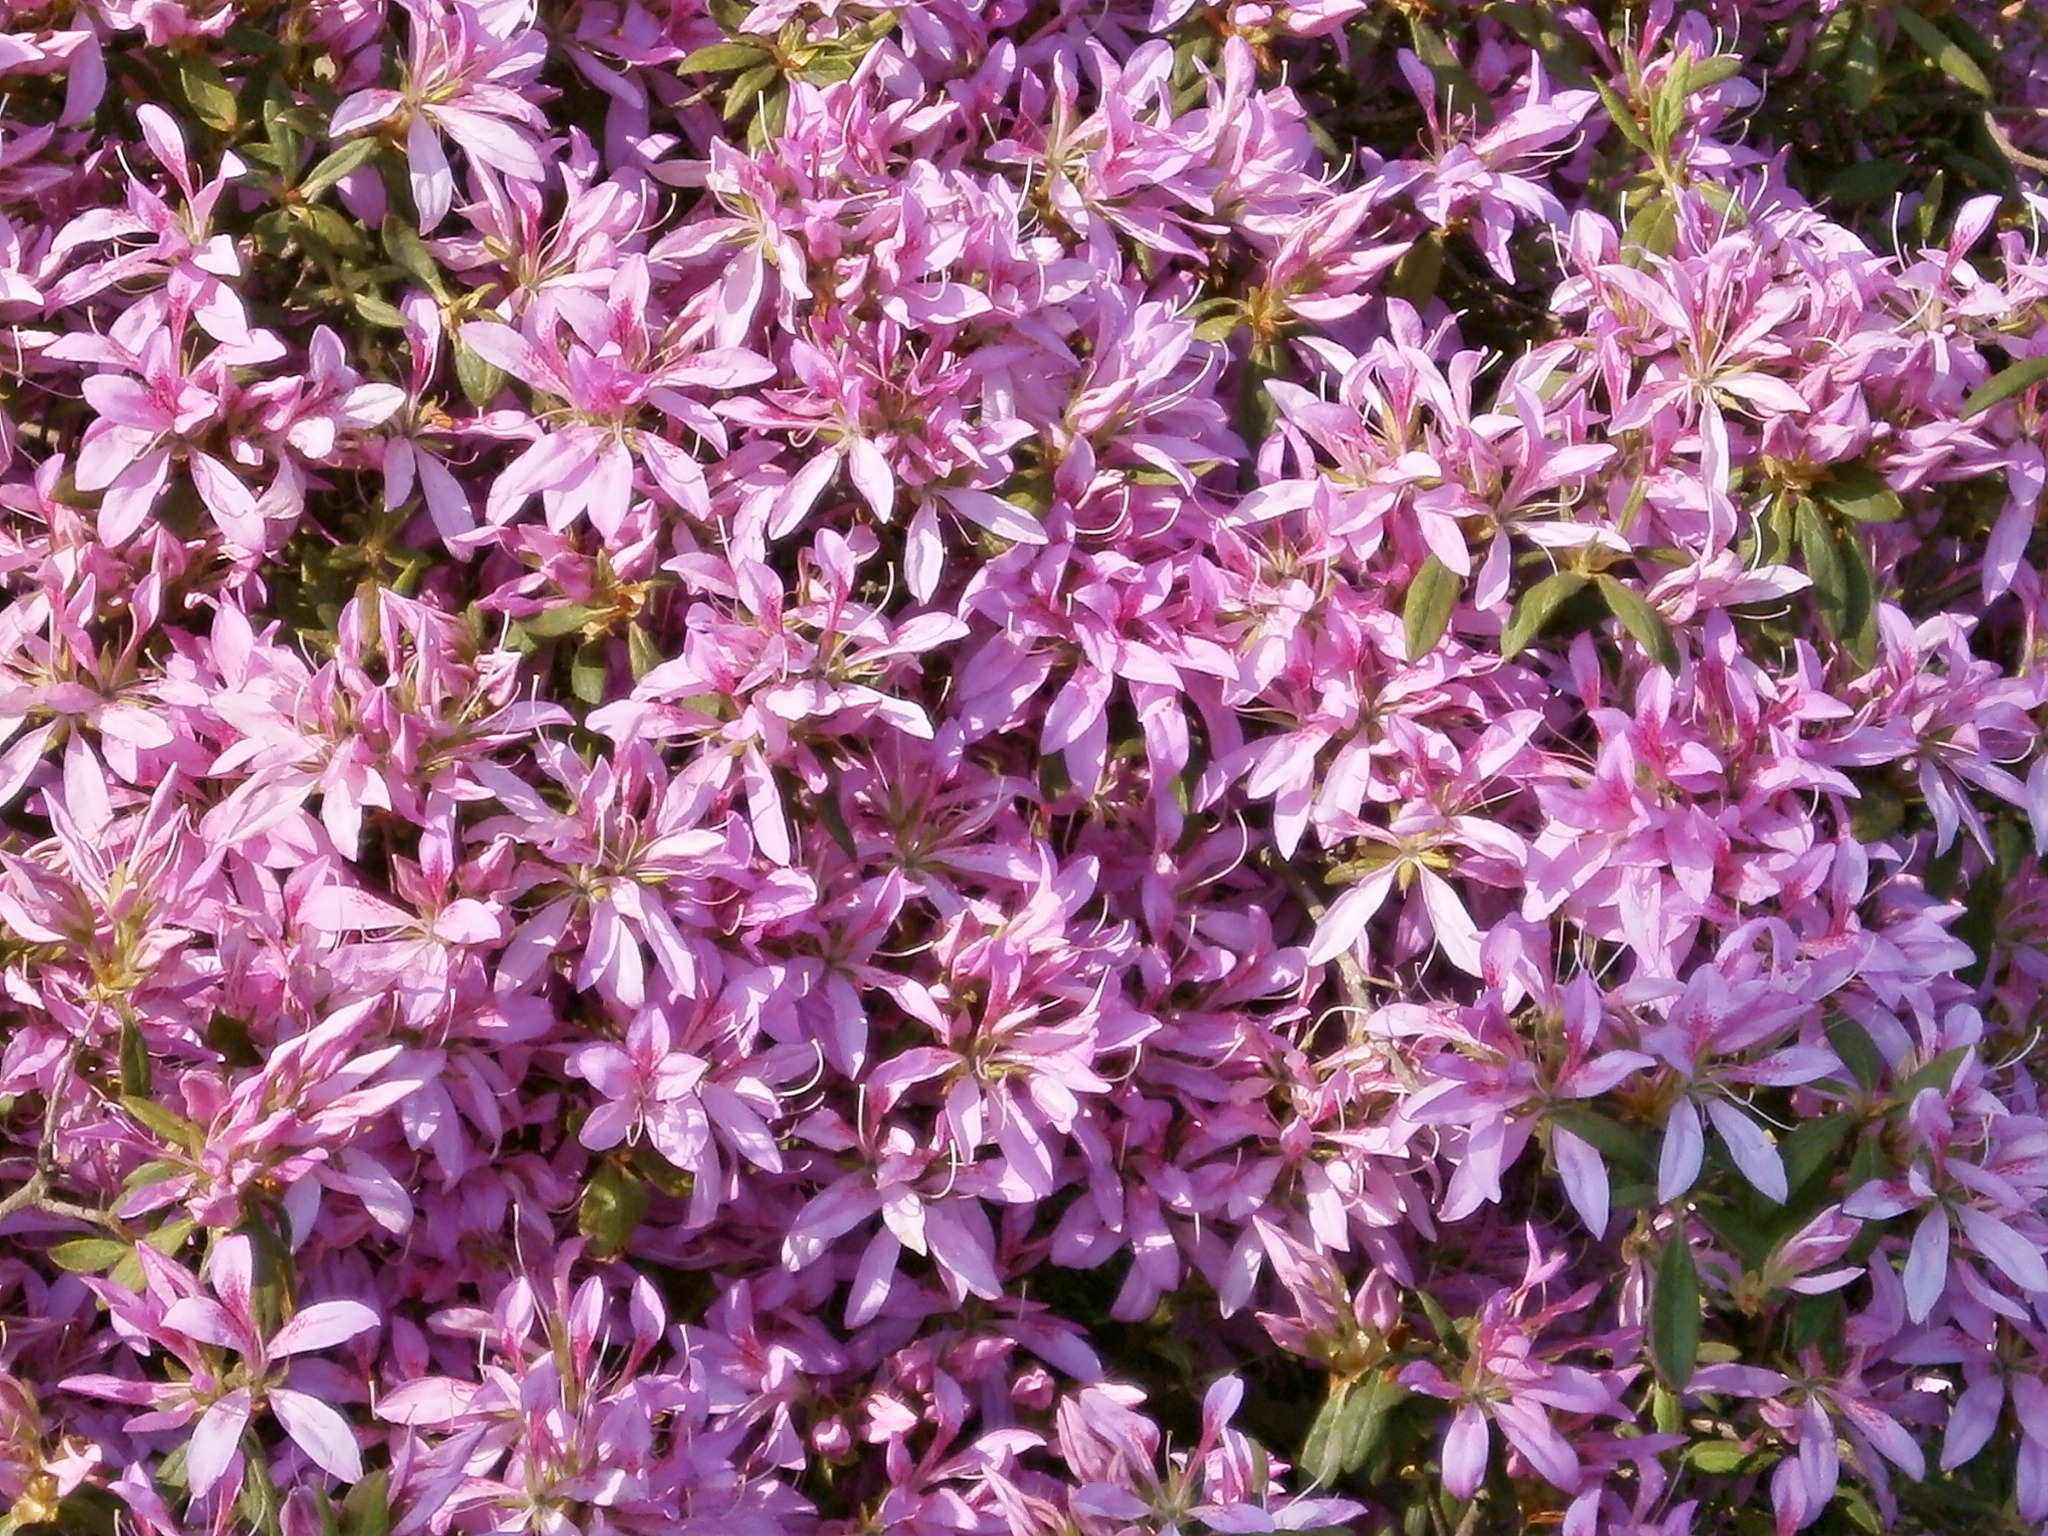
plant, flower, herb, botany, flora, shrub, lilac, azalea, pink flower, ericaceae, flowering plant, woody plant, land plant, breckland thyme, flower wagon